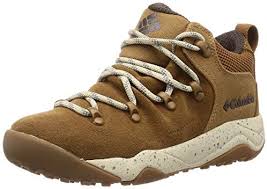
Waste category: shoes